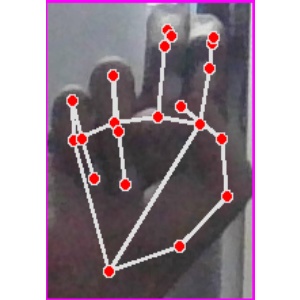
अक्षर: ह